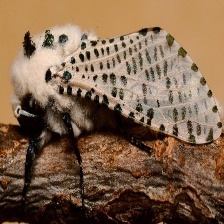
Species: GIANT LEOPARD MOTH